Small nucleolar RNA Z37

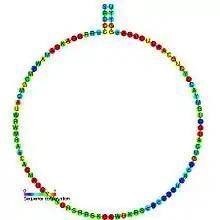
Predicted secondary structure and sequence conservation of SNORD96

In molecular biology, snoRNA Z37 is a member of the C/D class of snoRNA which contain the C (UGAUGA) and D (CUGA) box motifs. Z37 acts as a methylation guide for 5.8S ribosomal RNA. This family contains a putative snoRNA found in the intron of the receptor for activated C kinase (RACK1) gene in mammals identified by the Rfam database. This family also includes human snoRNAs U96a and U96b and the apicomplexan snoRNA snr39b.